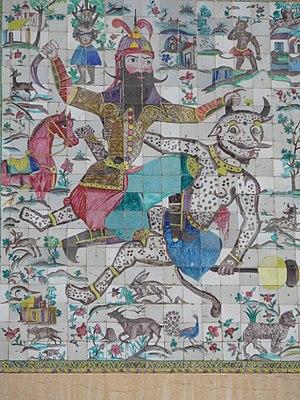
Panneau de carreaux au-dessus de l'entrée de la citadelle_Rostam tuant le démon blanc
Rostam est un héros mythique de la Perse antique, fils de Zal et de Roudabeh. Par certains aspects, la position de Rostam dans la tradition historique est similaire à celle de Suréna, le héros de la Bataille de Carrhes. Son personnage a été affublé de nombreuses caractéristiques de la personnalité historique de Rostam. Ce dernier était toujours présenté comme le plus fort des héros perses, et l'atmosphère des épisodes dans lesquels il intervient est une forte réminiscence de la période askhanienne.